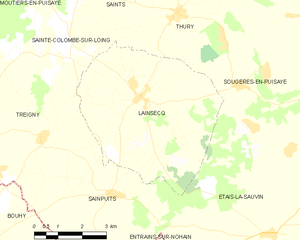
Carte des communes françaises Lainsecq